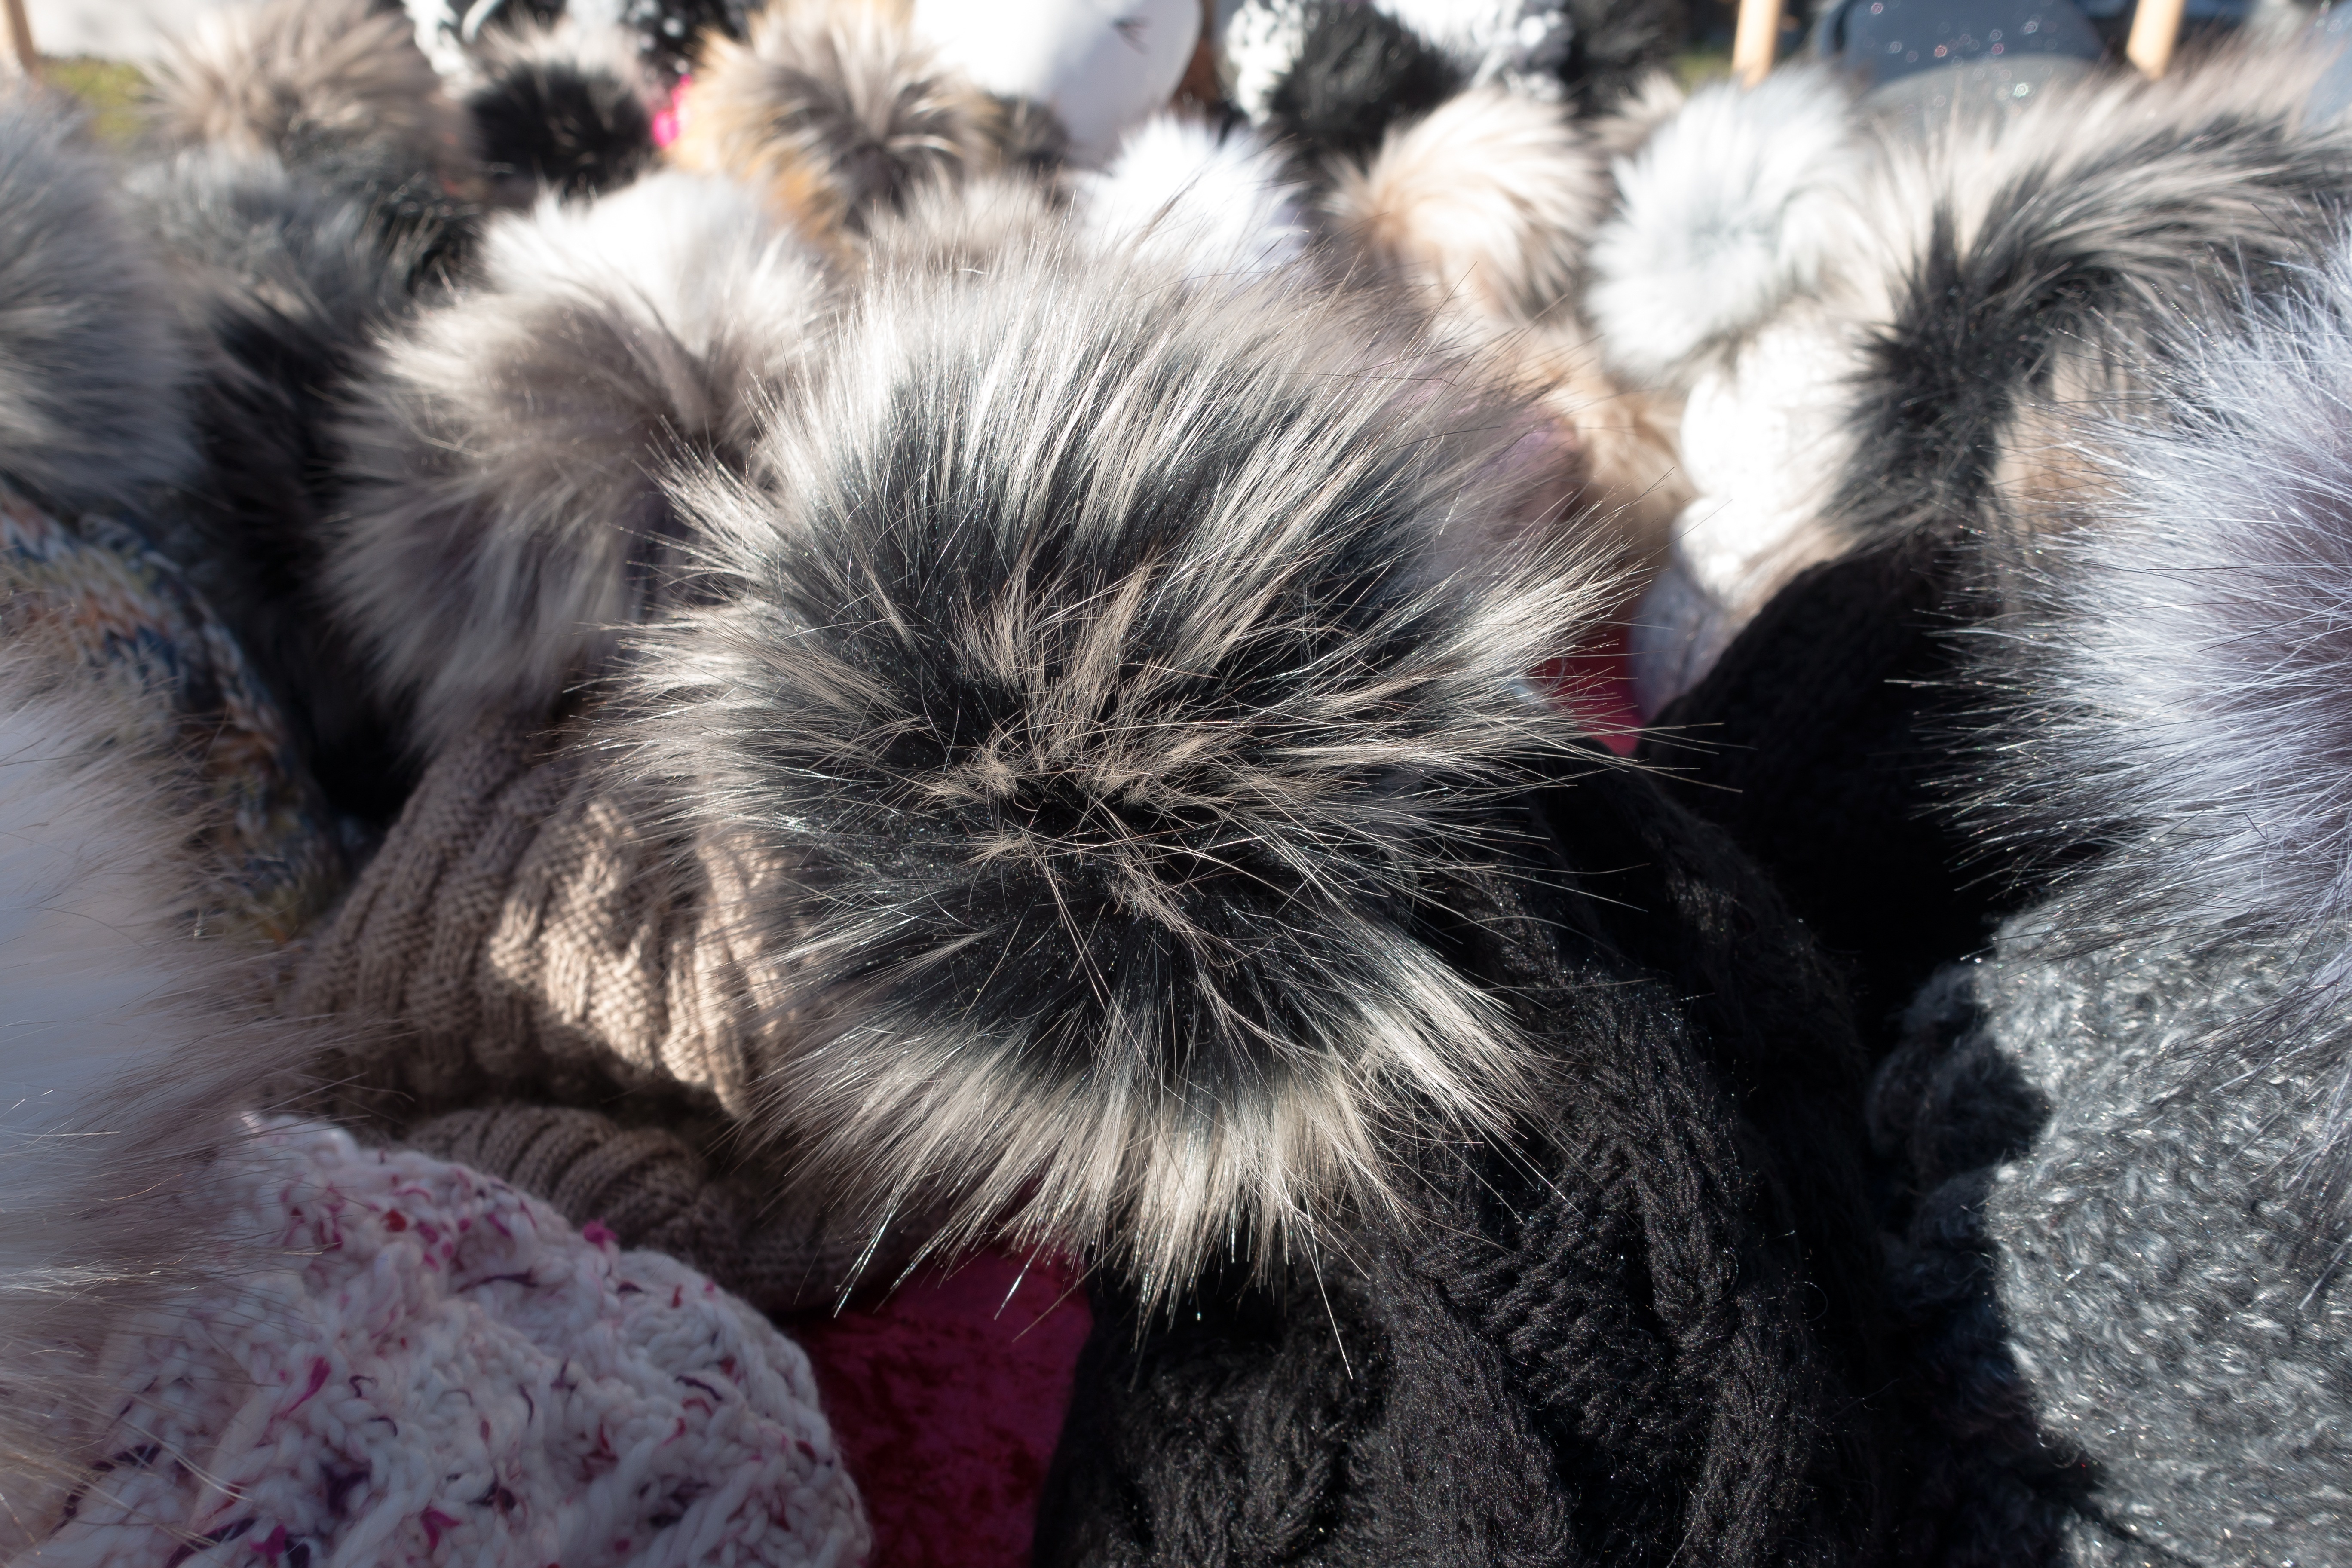
fur, material, textile, cap, sale, many, offer, fur clothing, bobcap, fur pompom